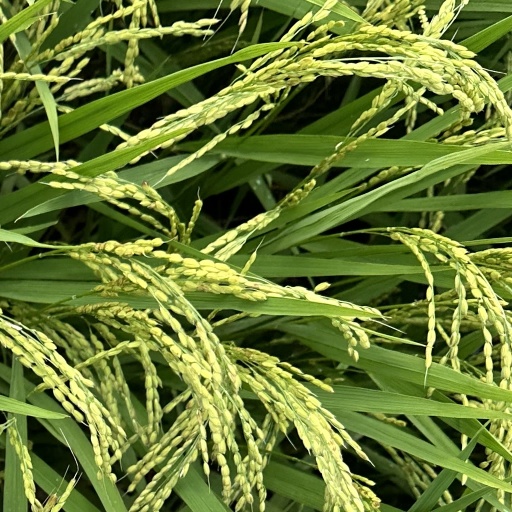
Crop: rice